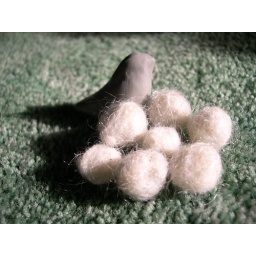
Plastilina birds to be cast in papier mache.The white fluffy bits are baby birds sans beaks, and dye.